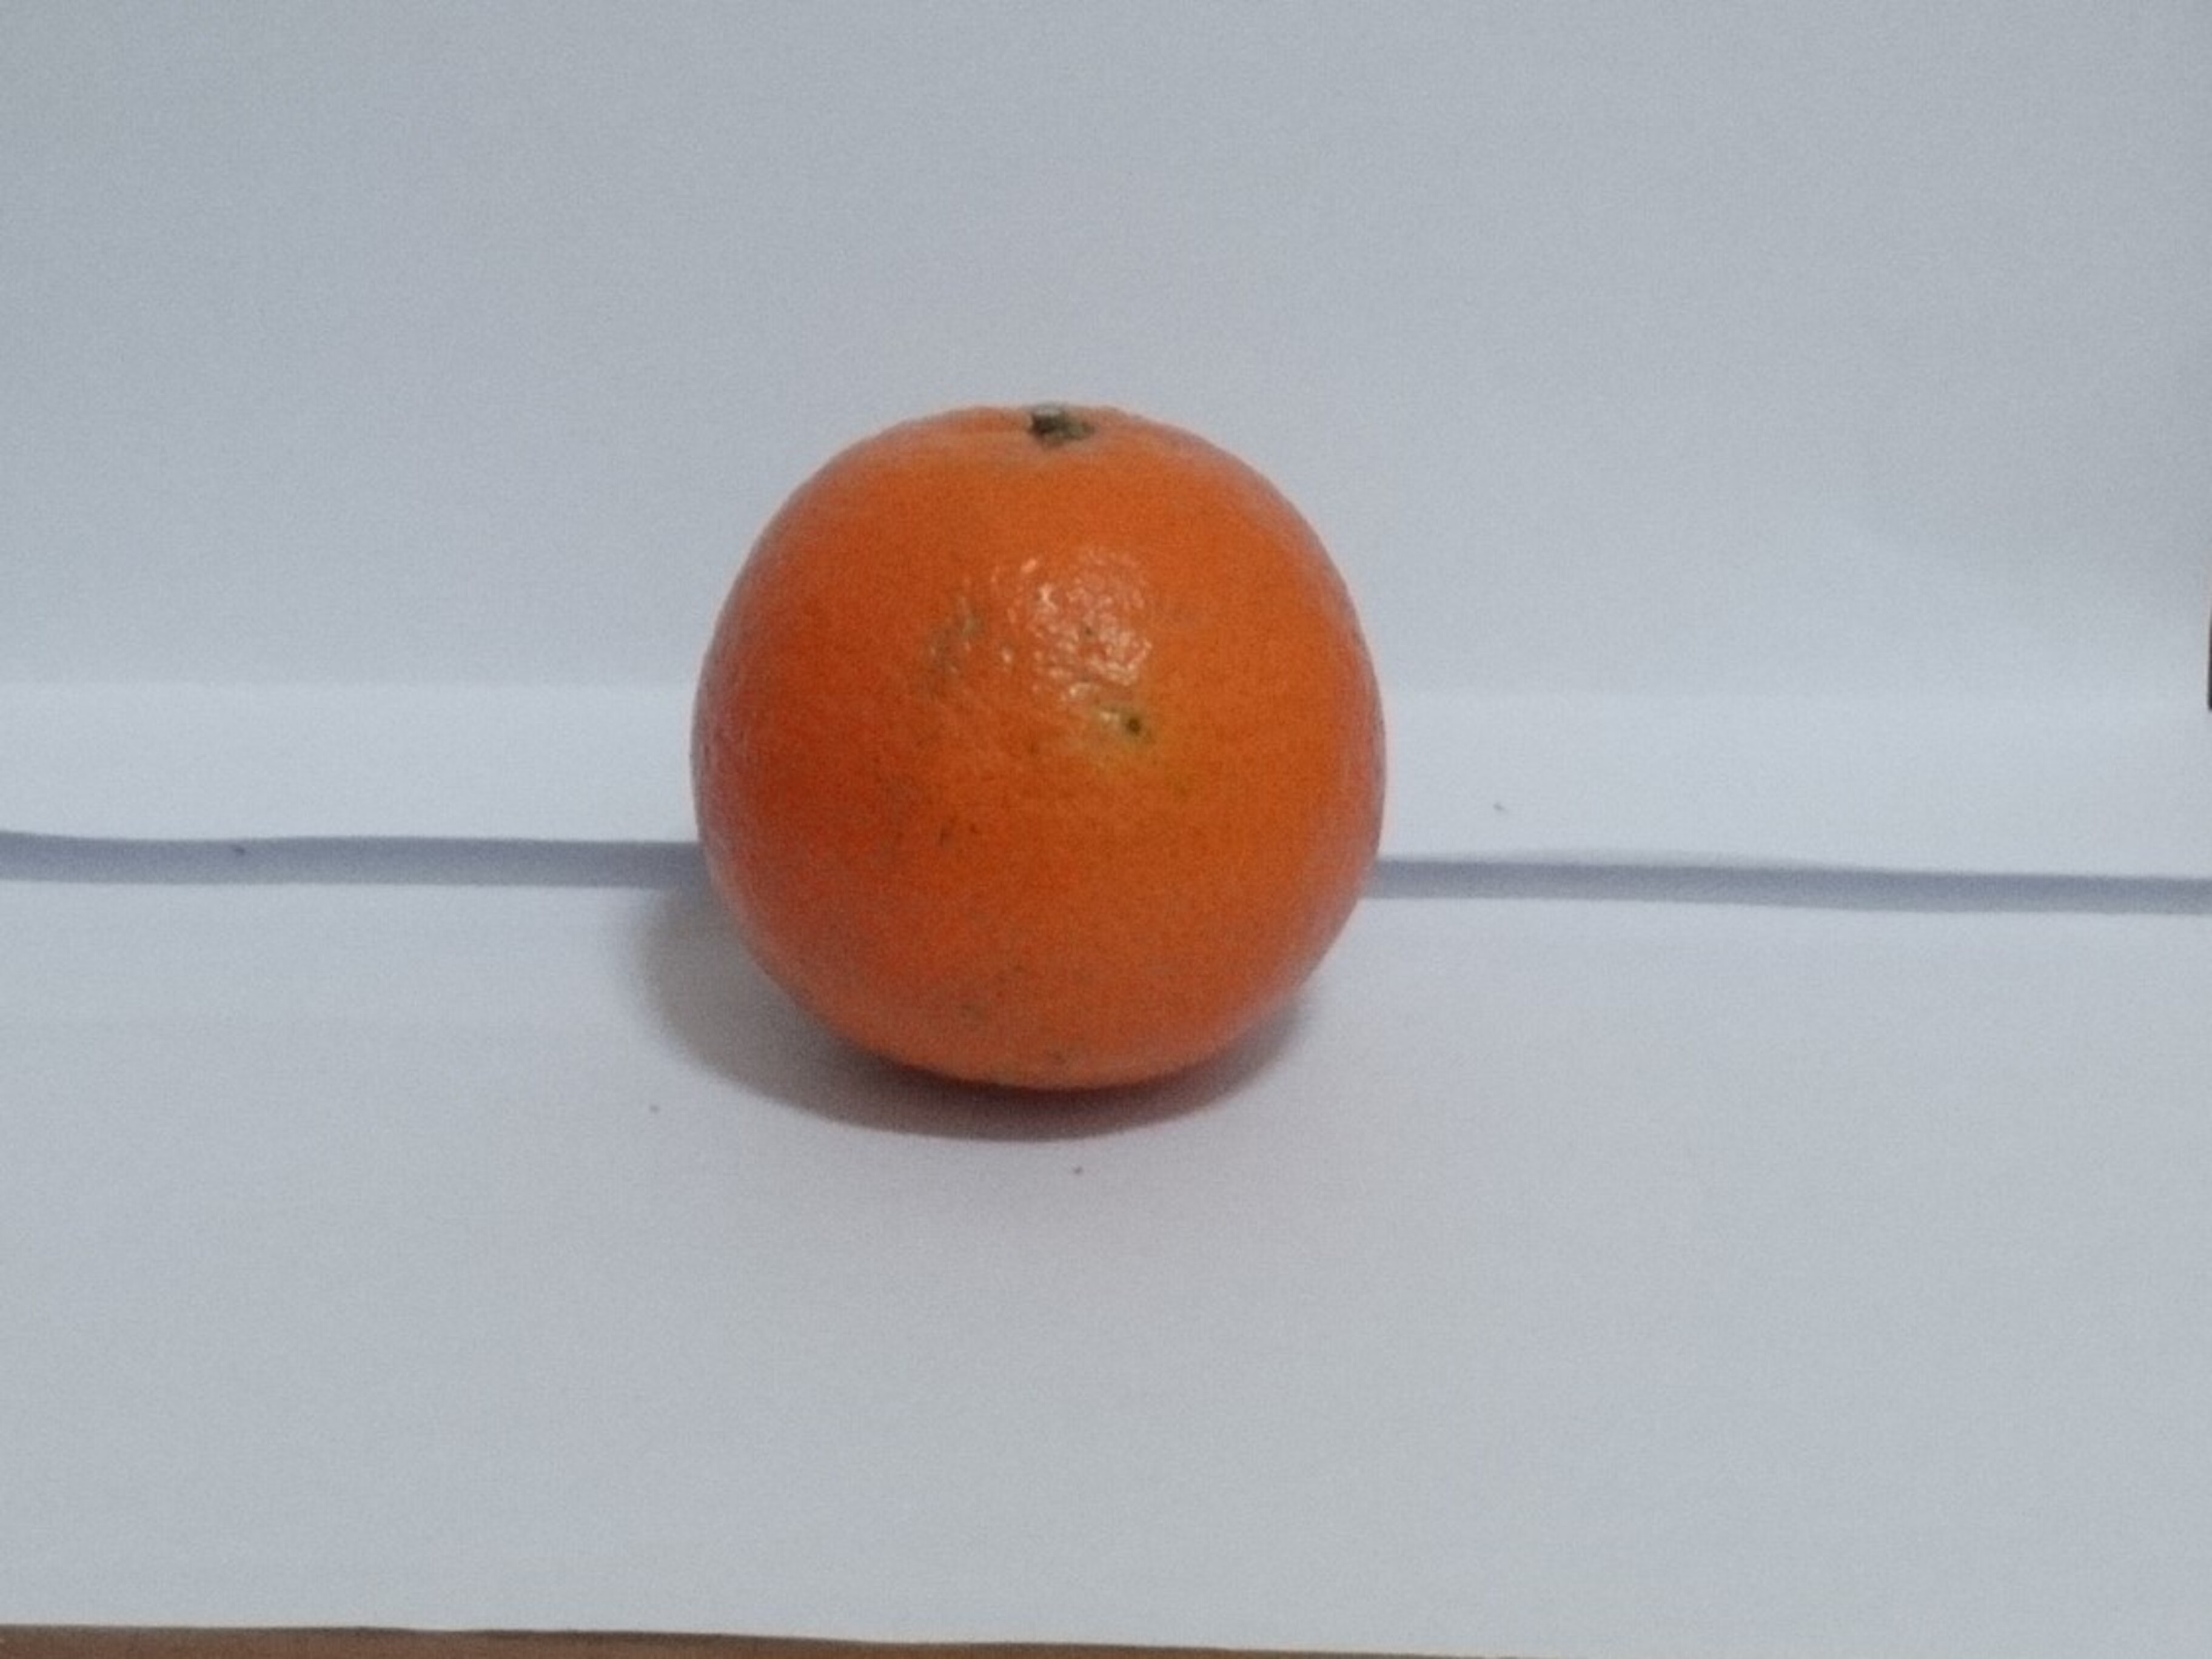
Citrus fruit variety: tankan